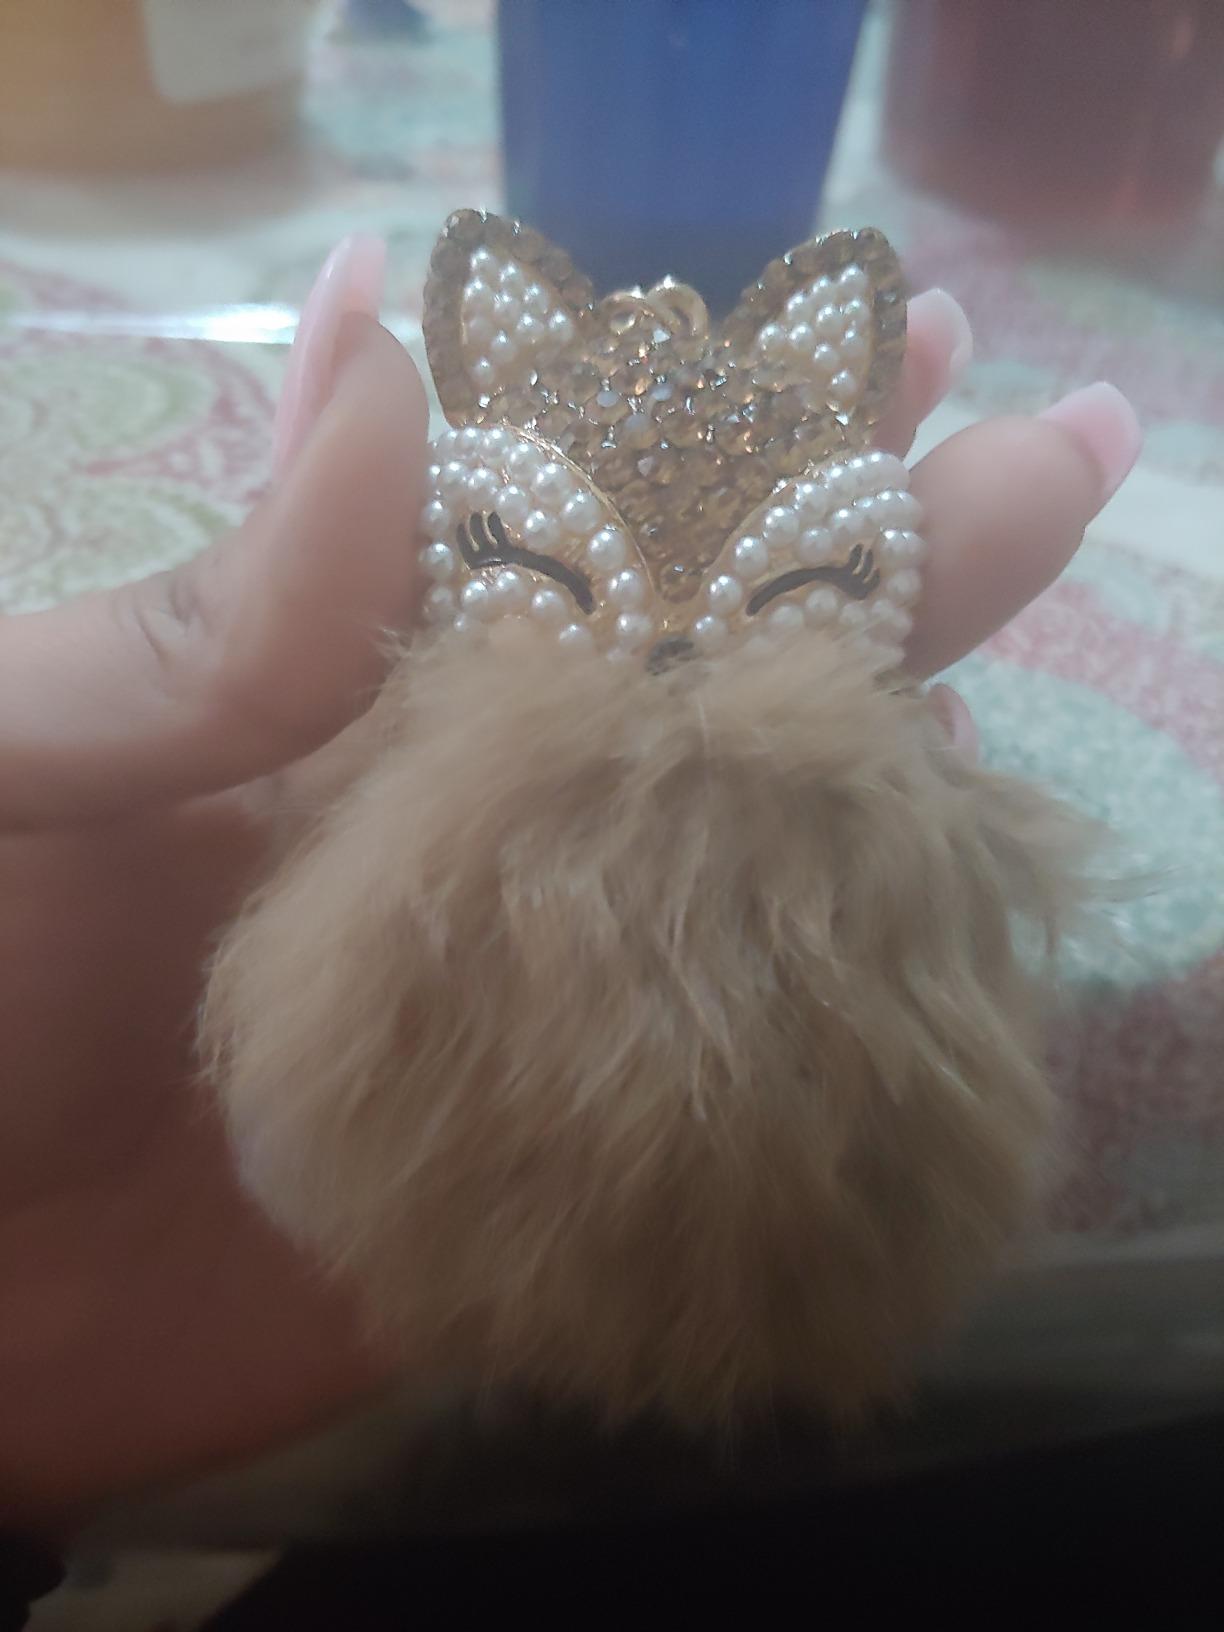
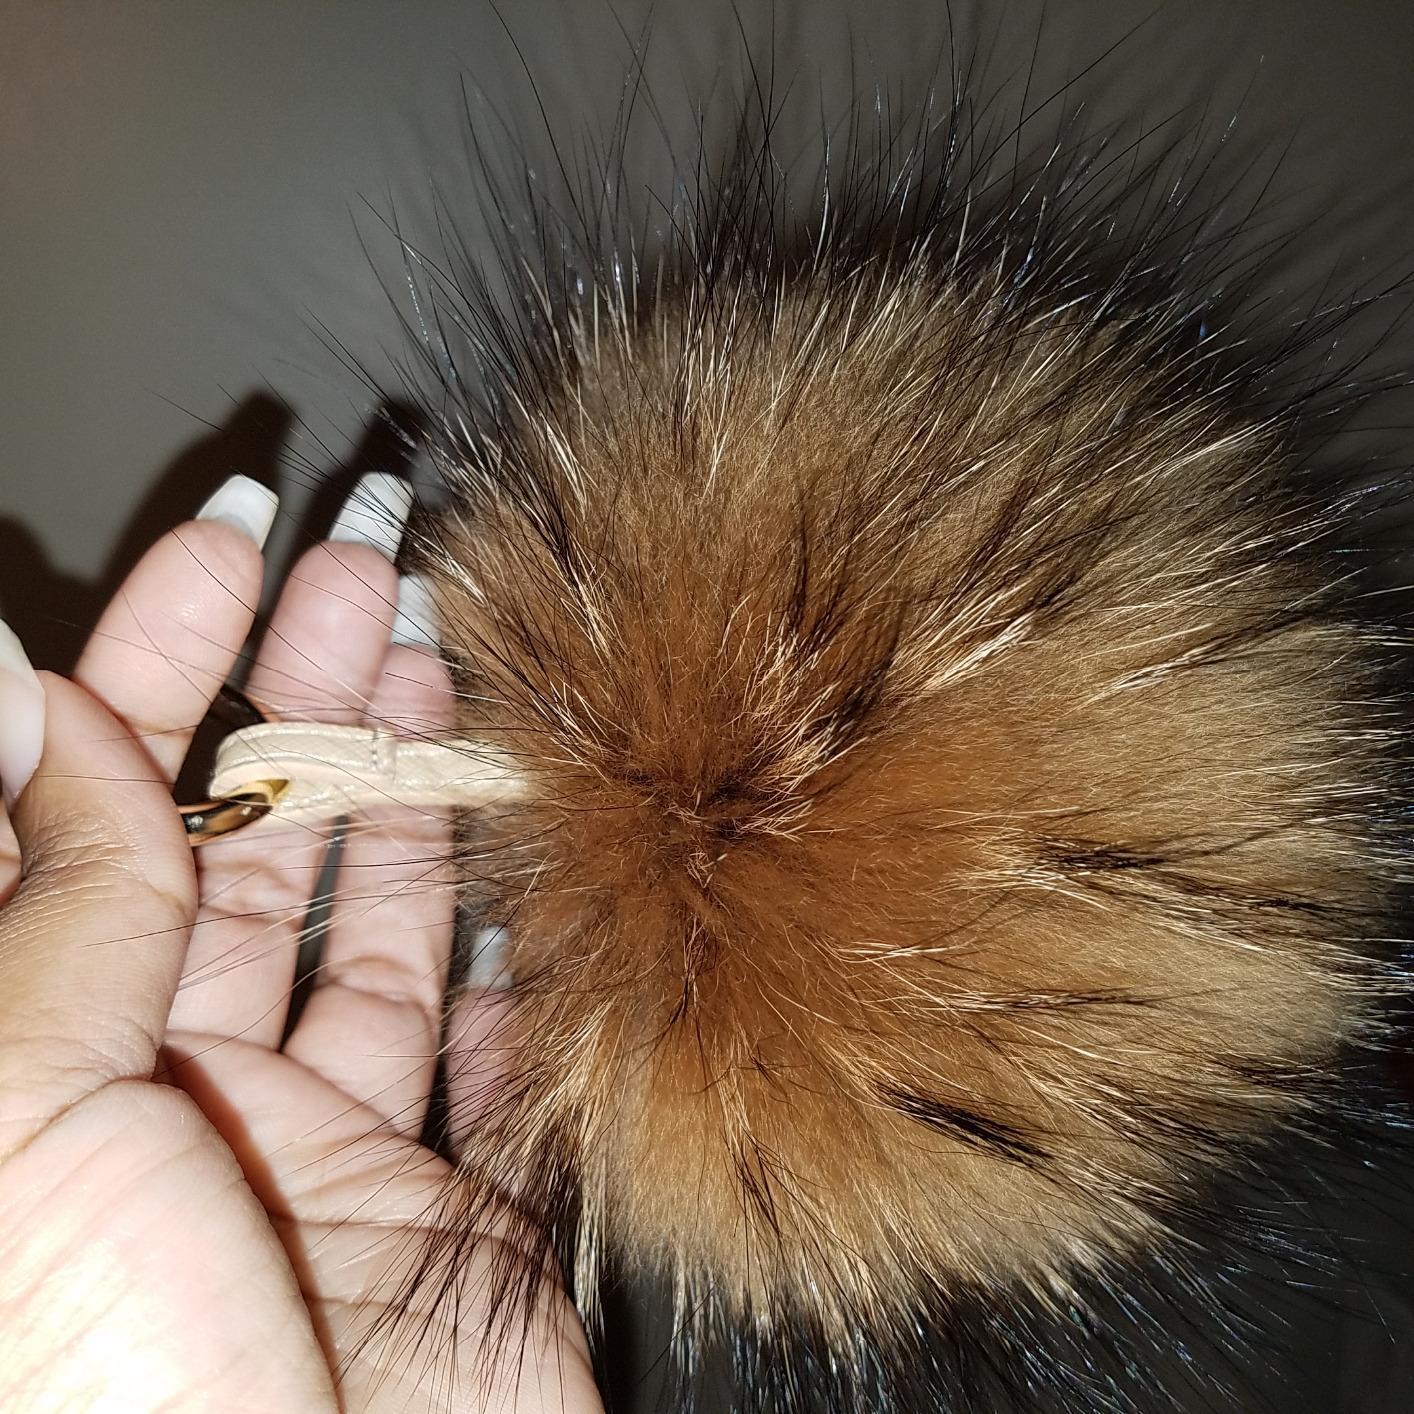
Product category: accessories_keychain
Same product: no